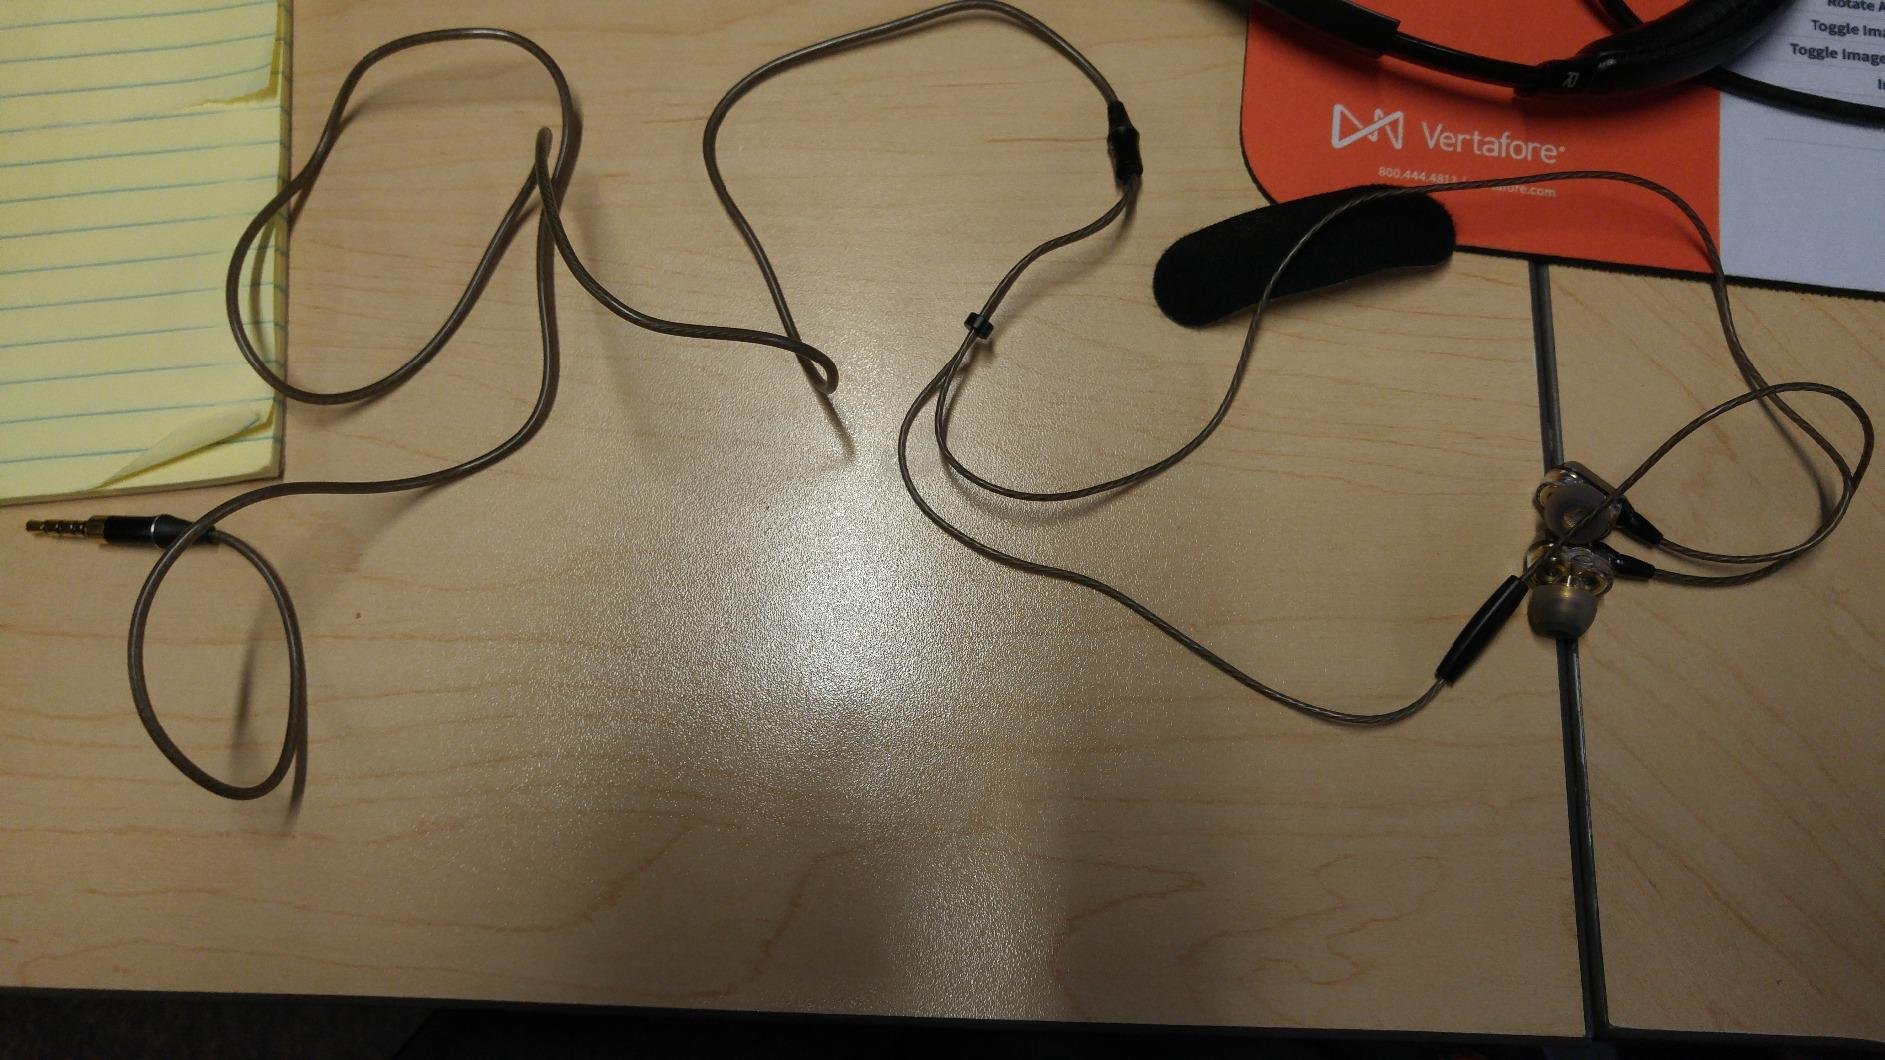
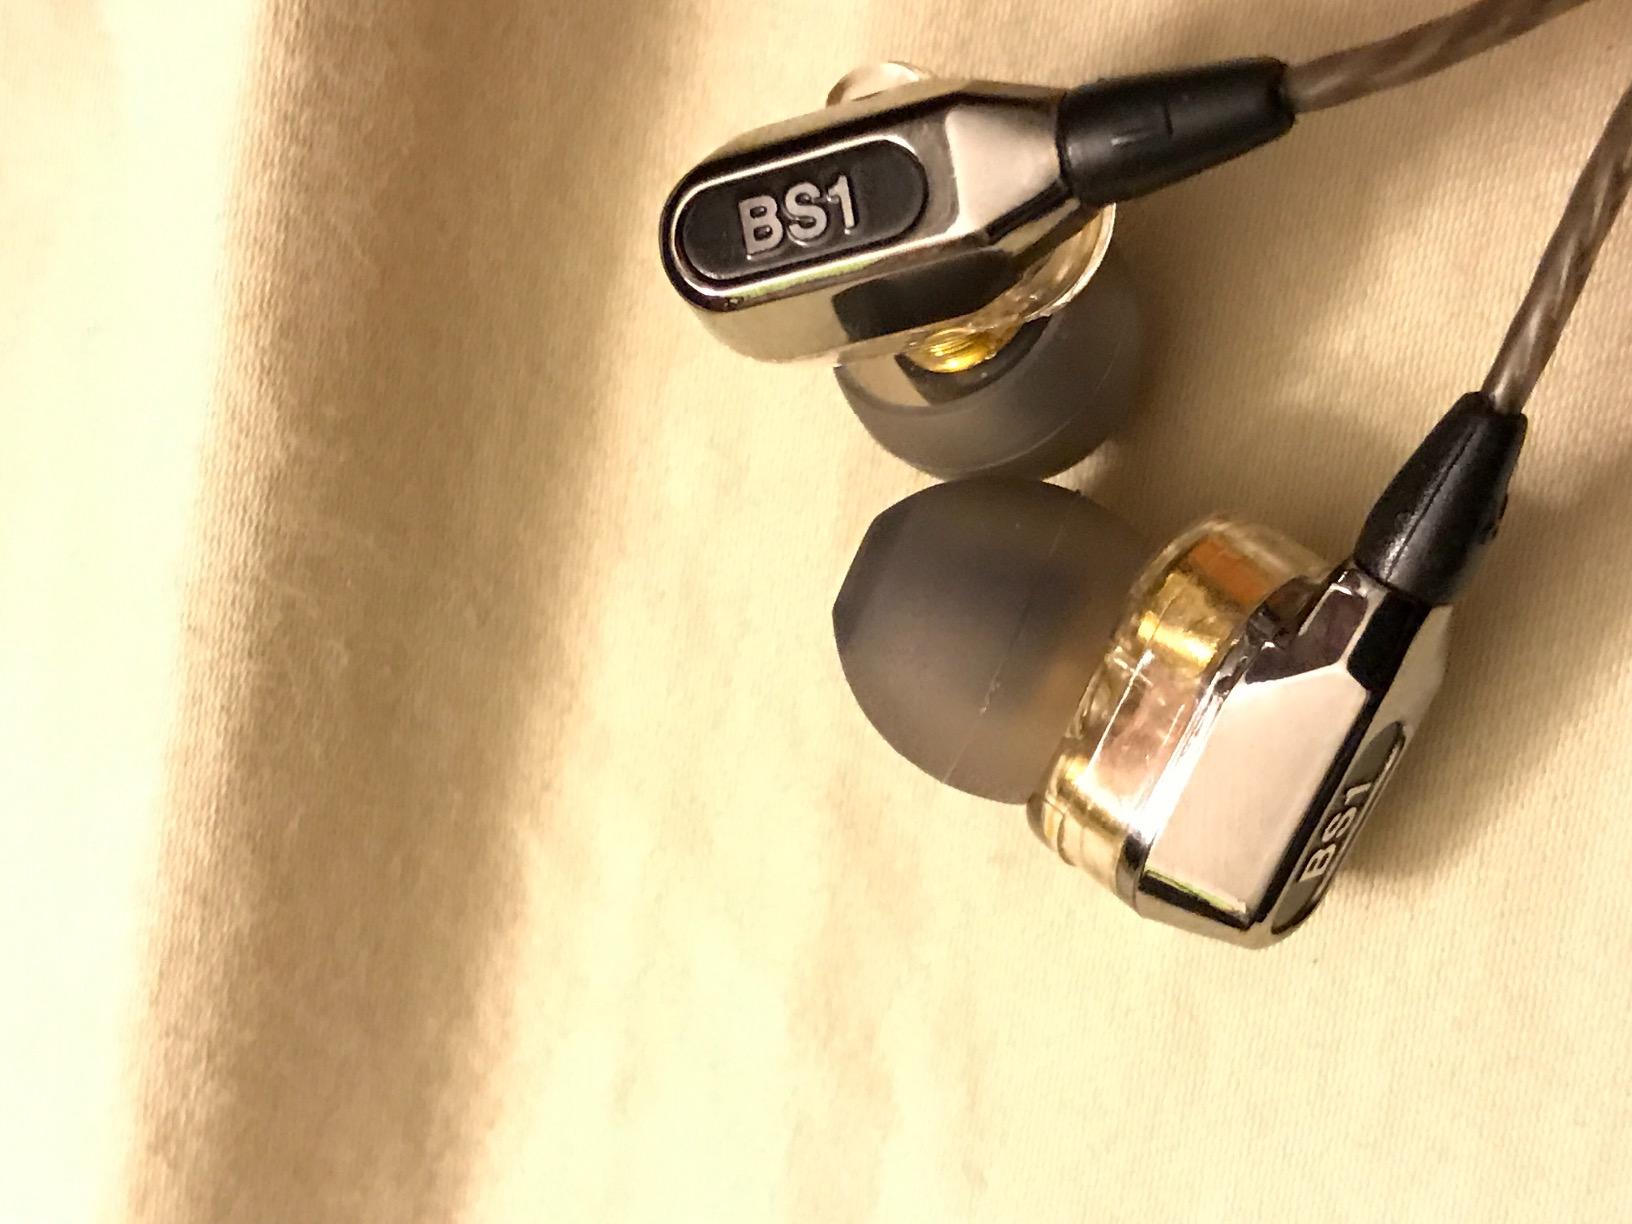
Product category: headphones
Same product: yes